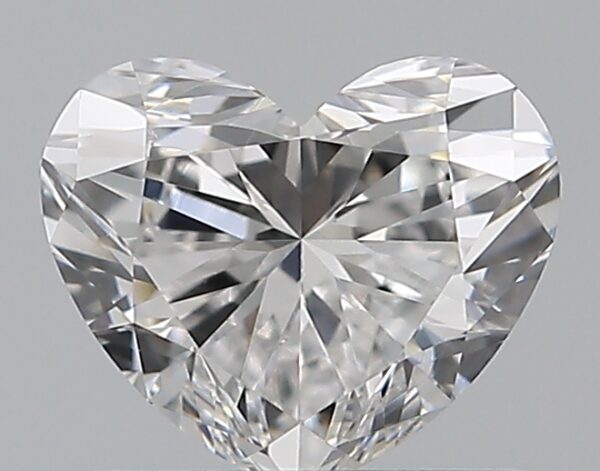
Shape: heart
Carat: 0.7
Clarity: VS2
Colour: D
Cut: EX
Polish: EX
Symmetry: VG
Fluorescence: ST
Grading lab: GIA
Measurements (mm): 5.23 x 6.17 x 3.53